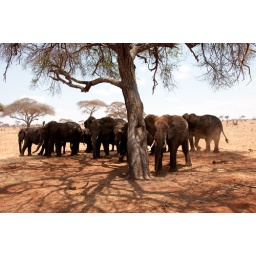
This elephant family was keeping cool by spraying themselves with red dust.